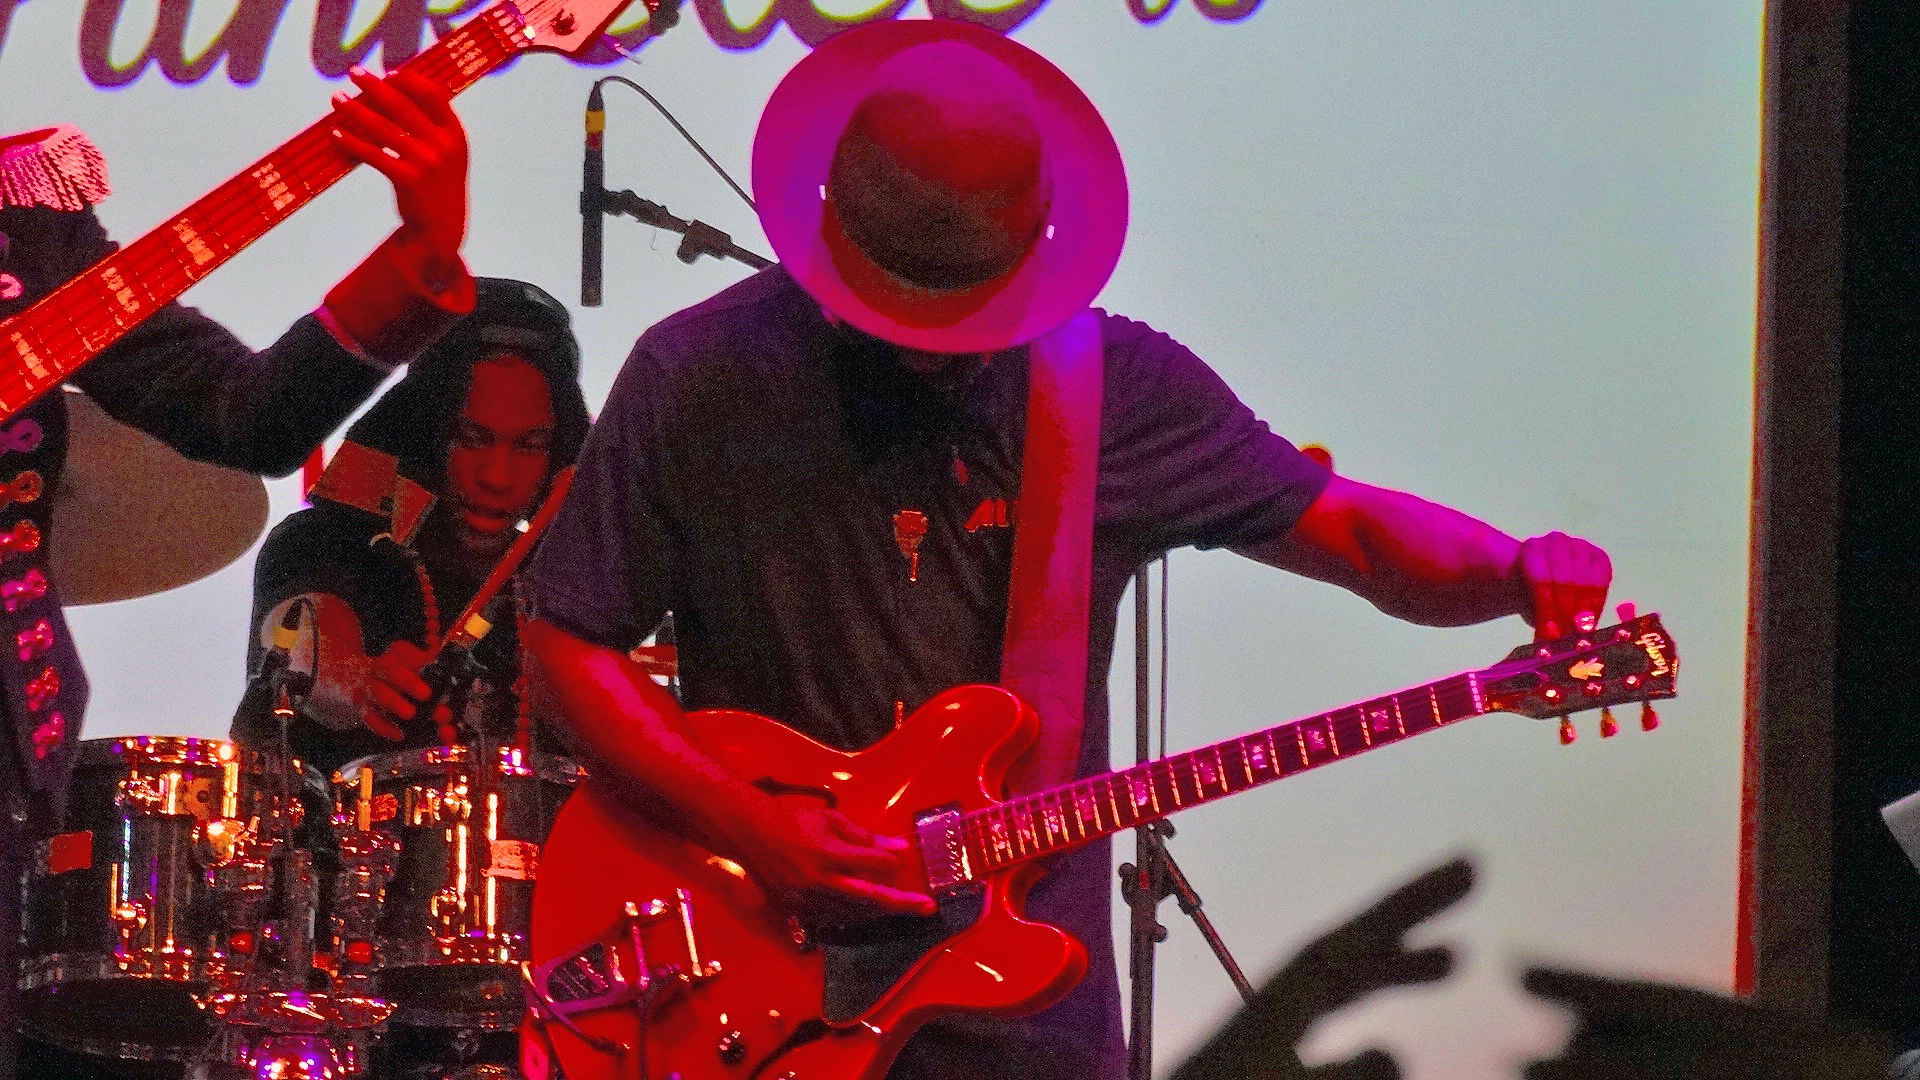
music, concert, red, musician, performance art, stage, performance, guitarist, entertainment